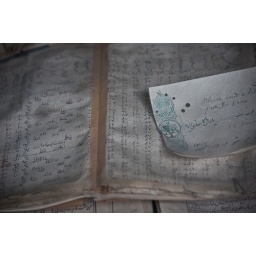
Through the window of an antique book shop in Tehran.